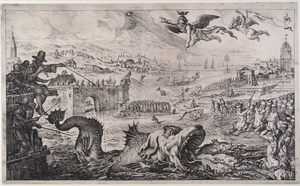
Le Grand poisson de Hollande, estampe de Pieter Feddes van Harlingen
Pieter Feddes van Harlingen, est un peintre et graveur frison de l'âge d'or hollandais. Il est l'auteur de portraits, de gravures et d'eaux-fortes et de cartes géographiques.